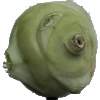
Label: kohlrabi